207th (Ottawa-Carleton) Battalion, CEF

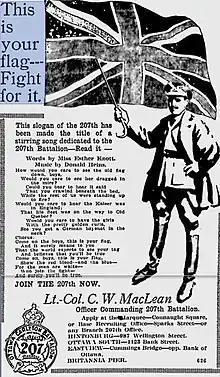
Recruitment advertisement for the 207th Battalion includes a song dedicated to 207th and various locations to enlist

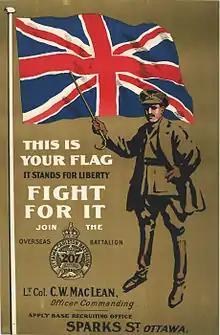
Recruitment poster for the 207th Battalion

During the First World War, the 207th (Ottawa-Carleton) Battalion, CEF encouraged locals to enlist at the Marquee at Connaught Square, Base Recruiting Office on Sparks Street, any Branch 207th Office, Hintonburg 987 Wellington Street, Ottawa South 1123 Bank Street, Eastview Cumming Bridge, or at the Britannia Pier. A slogan of the 207, 'This is your flag -Fight for it,' was made the title of a song dedicated to the 207th with words by Miss Esther Knott and music by Donald Helms. On June 26, 1916, the Soldier's Service Club of Ottawa's programs of music, dancing and in concert attracted crowds to the Britannia Boating Club to raise money to establish amusement places in six Canadian camps that lacked entertainment halls. The crowd of thousands enjoyed musical entertainment in the auditorium, dancing to the Tippins' orchestra in the clubhouse, band concerts in the parks and a spirit of carnival. The ladies made costumes for the minstrel show at the carnival as well as an earlier show held at the Russell Theatre earlier in the season. Invitations were sent to convalescent soldiers at the Fleming home, who attended as guests of the club. This was the first carnival of its kind held in any Canadian city.